Paul Durand-Ruel

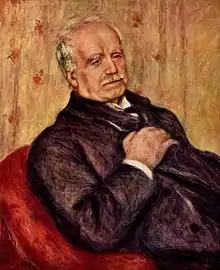
Portrait by Pierre-Auguste Renoir,

Paul Durand-Ruel (31 October 1831 – 5 February 1922) was a French art dealer associated with the Impressionists and the Barbizon School. Being the first to support artists such as Claude Monet, Camille Pissarro, and Pierre-Auguste Renoir, he is known for his innovations in modernizing art markets, and is generally considered to be the most important art dealer of the 19th century. An ambitious entrepreneur, Durand-Ruel cultivated international interest in French artists by establishing art galleries and exhibitions in London, New York, Berlin, Brussels, among other places. Additionally, he played a role in the decentralization of art markets in France, which prior to the mid-19th century was monopolized by the Salon system.